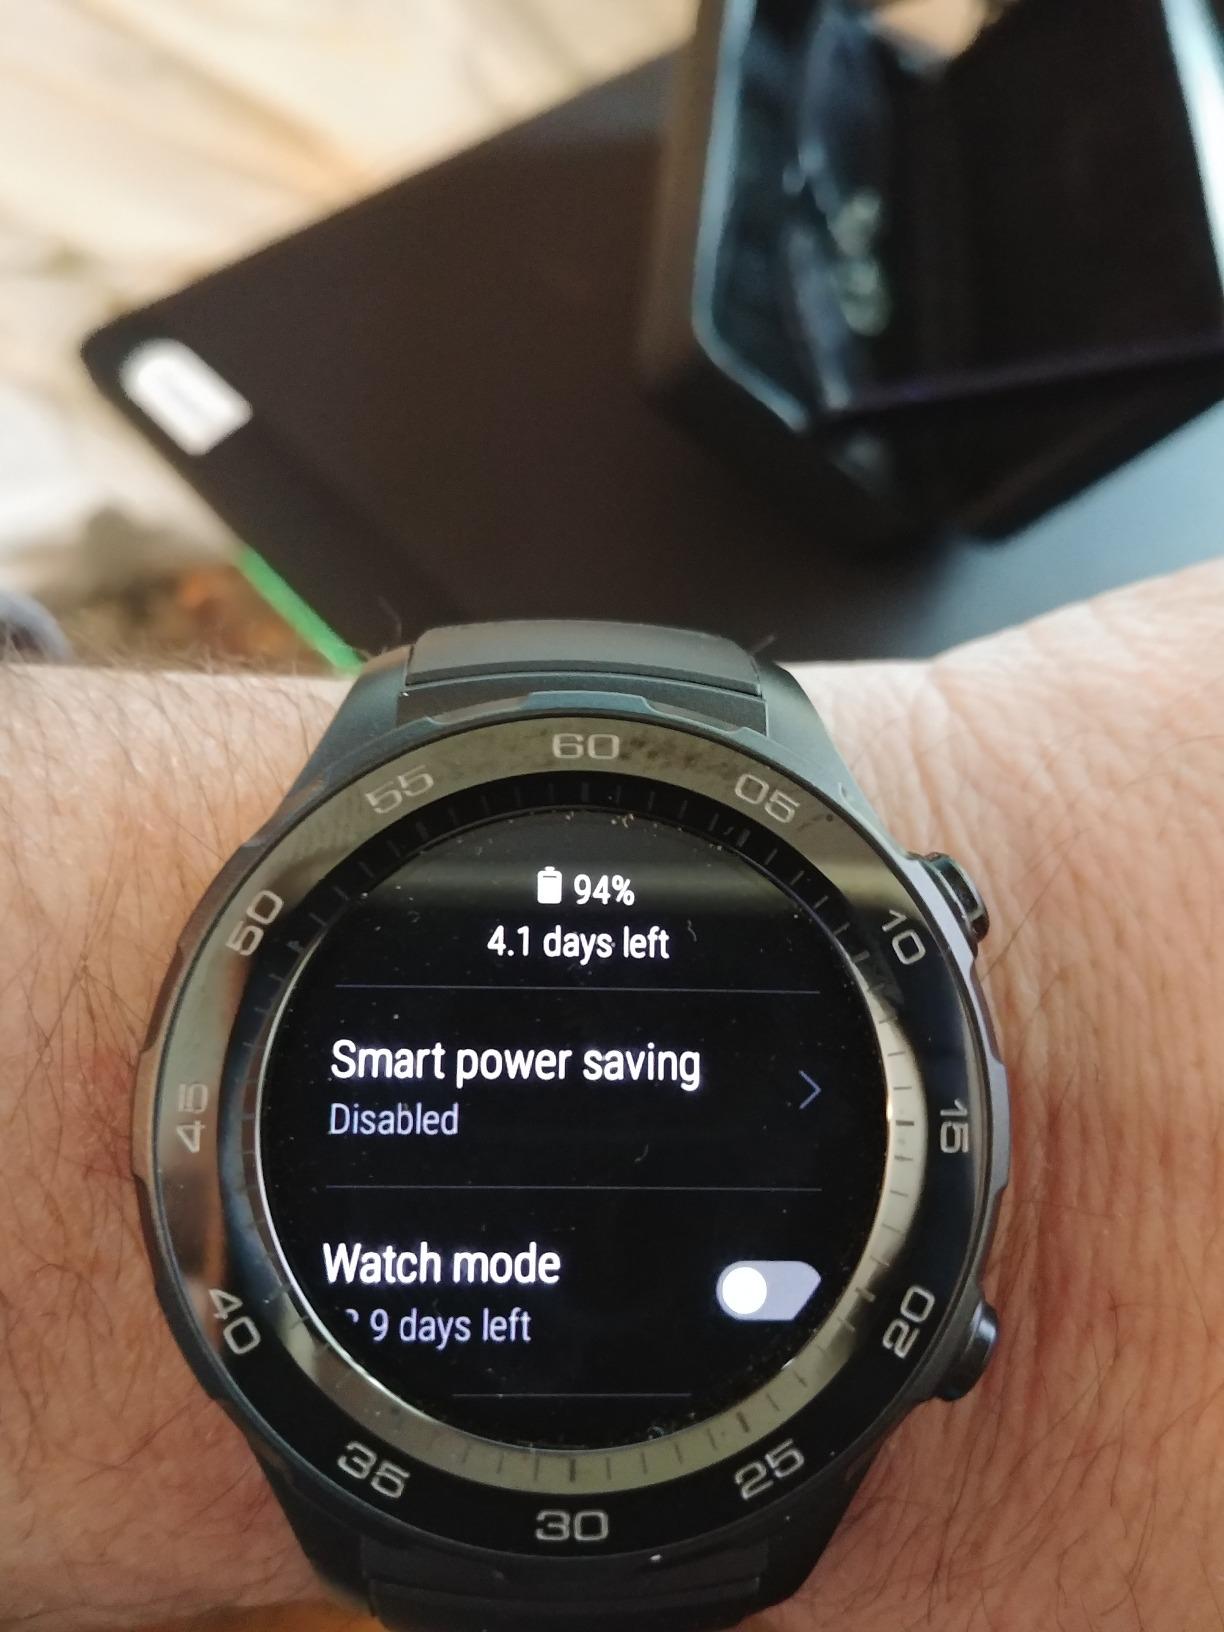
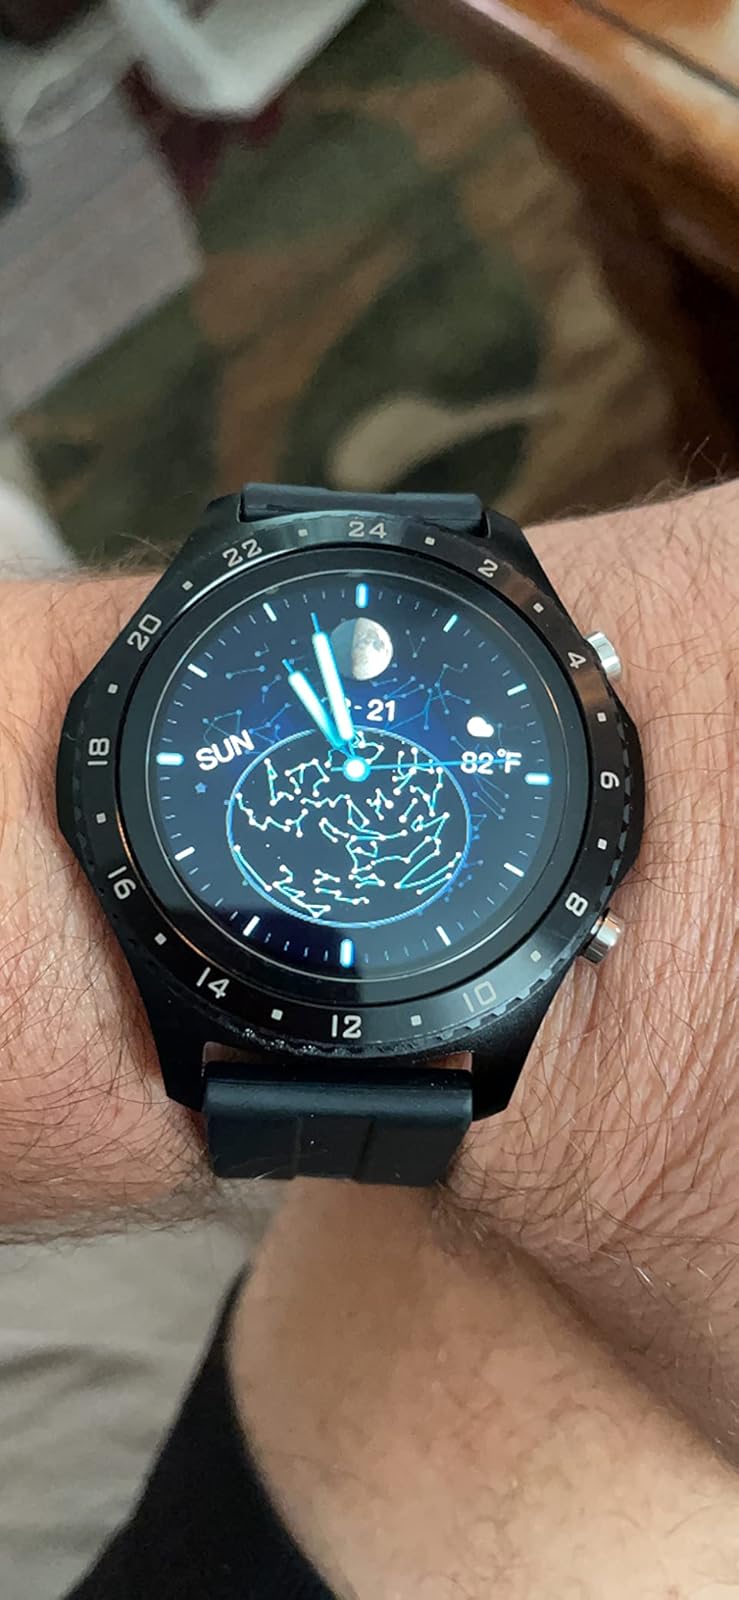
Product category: smartwatch
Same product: no